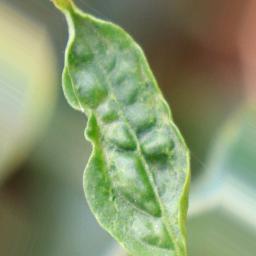
Label: mites_and_trips